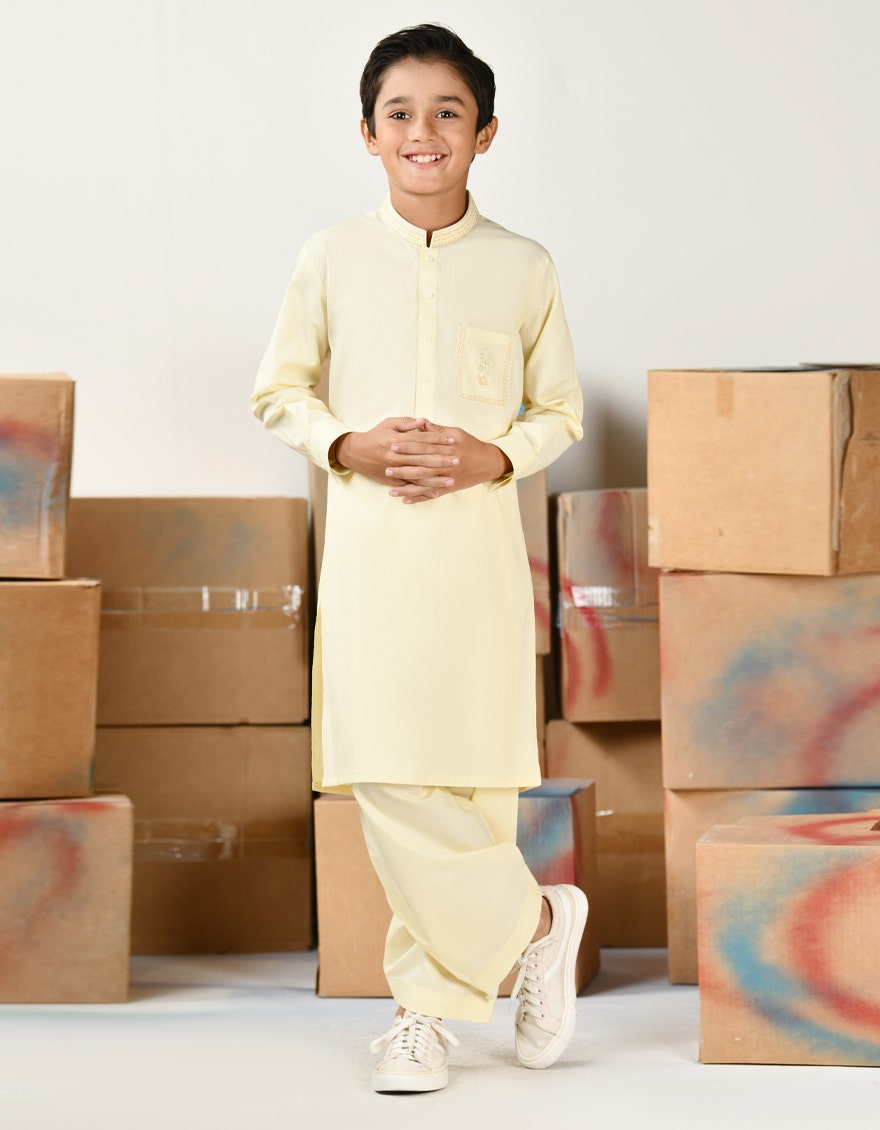
yellow kurta pajamas